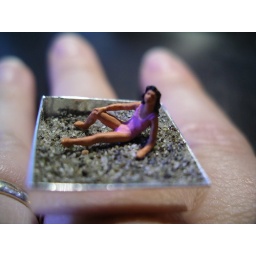
Ring in process, ocean water missing.